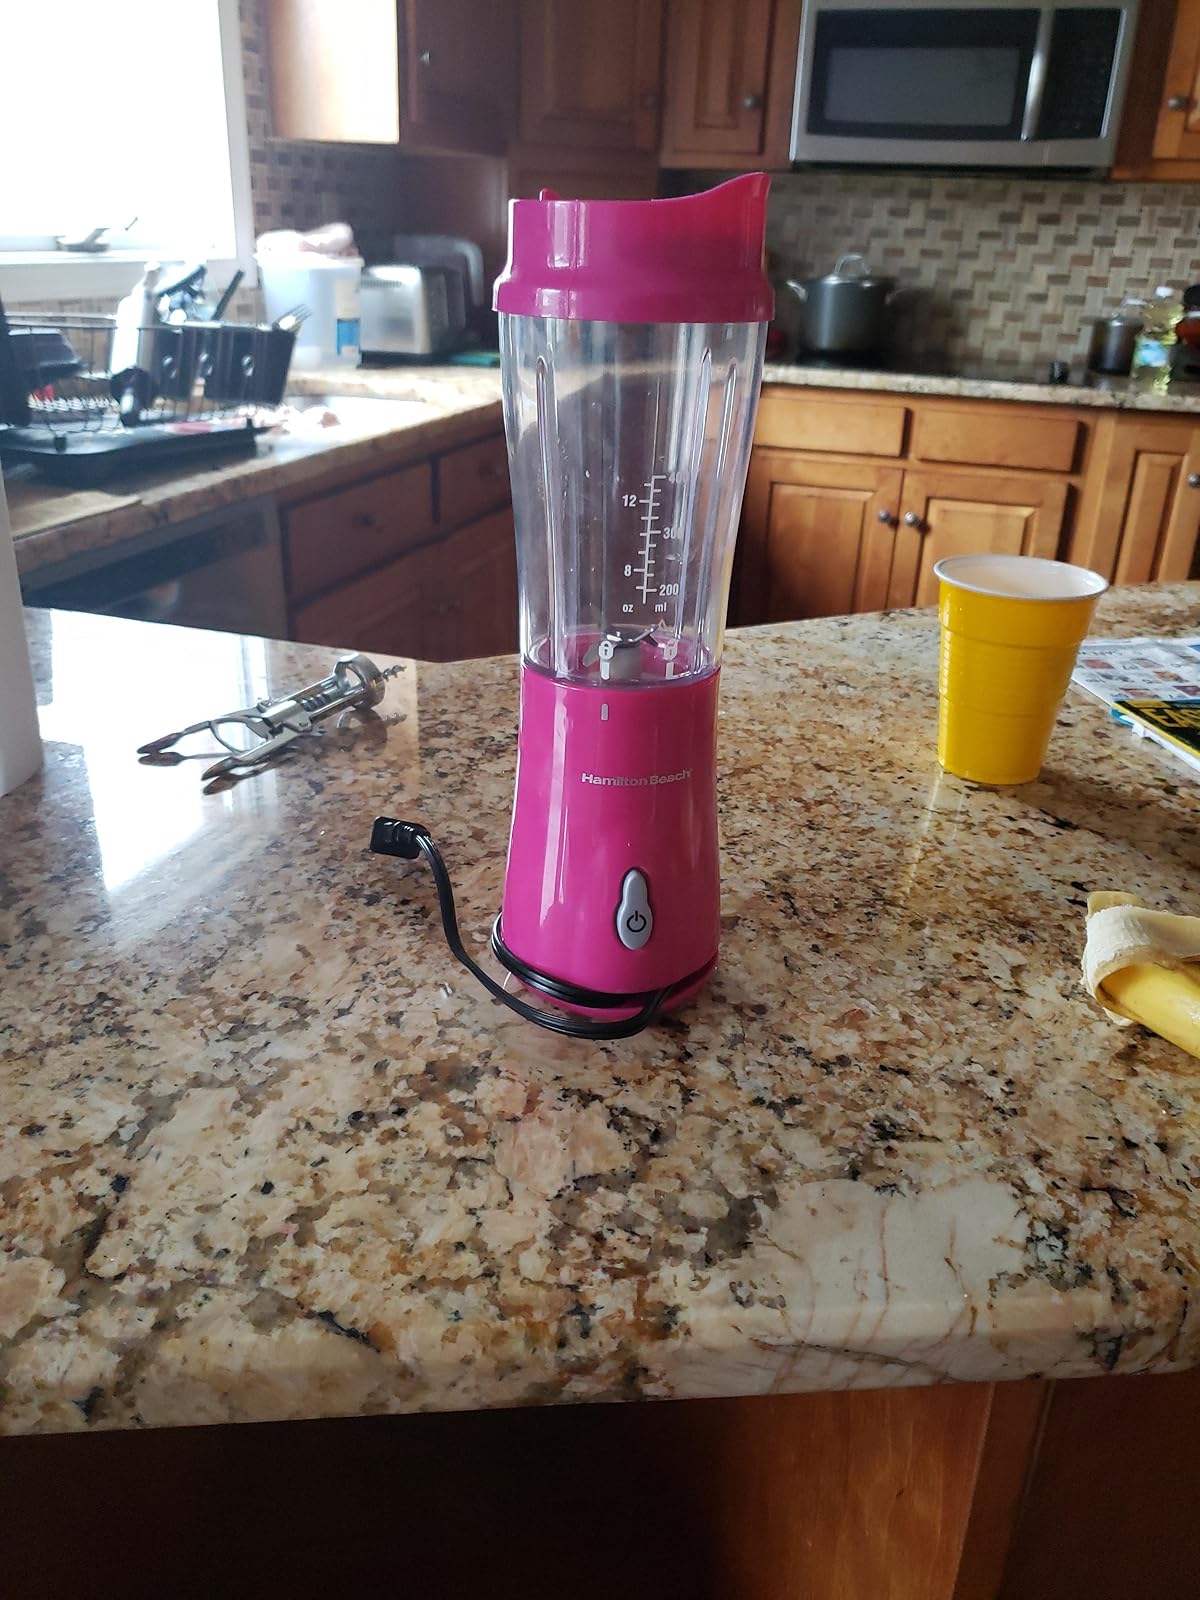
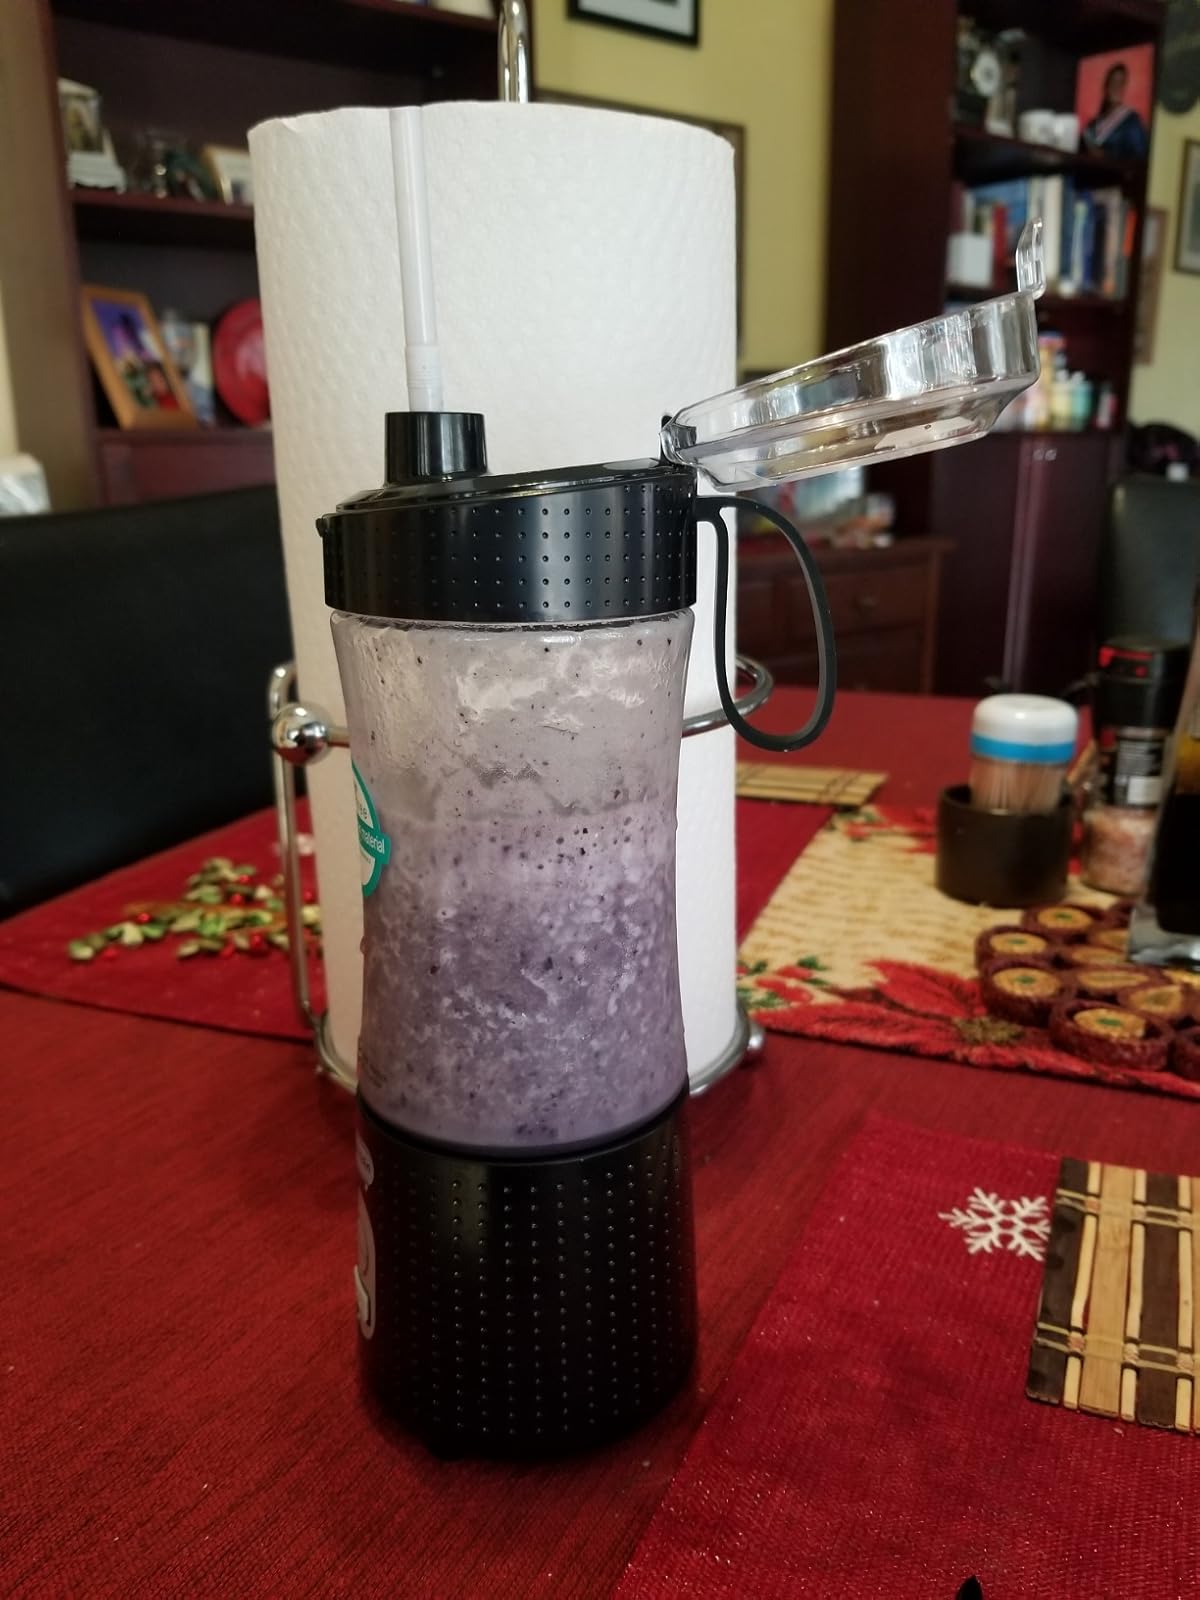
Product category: items_blender
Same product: no